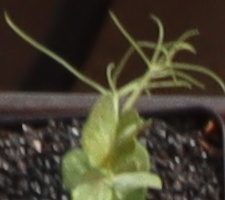
Label: Field Pea